Ukrainian–Soviet War

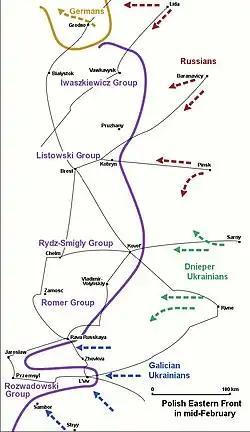
Polish–Ukrainian, Polish–Soviet and Ukraine–Soviet Wars in early 1919

During November 1918, troops from the Directorate of Ukraine orchestrated the overthrow of the Hetmanate with some help from the Bolsheviks. German forces led by the "Soldatenrat" kept their neutrality during the two-week-long civil war as they were withdrawing from the country, due to the defeat of the German Empire in World War I. The Directorate reestablished the Ukrainian People's Republic. On January 22, 1919, the neighboring Ukrainian republics united under the Unification Act.